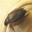
Label: beetle